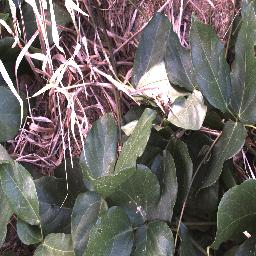
Label: negative